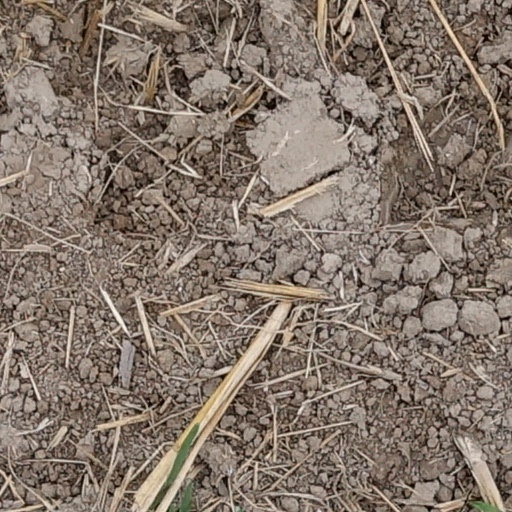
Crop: wheat